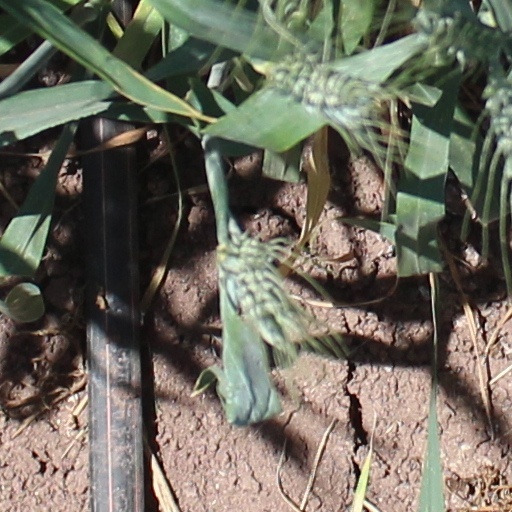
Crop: wheat